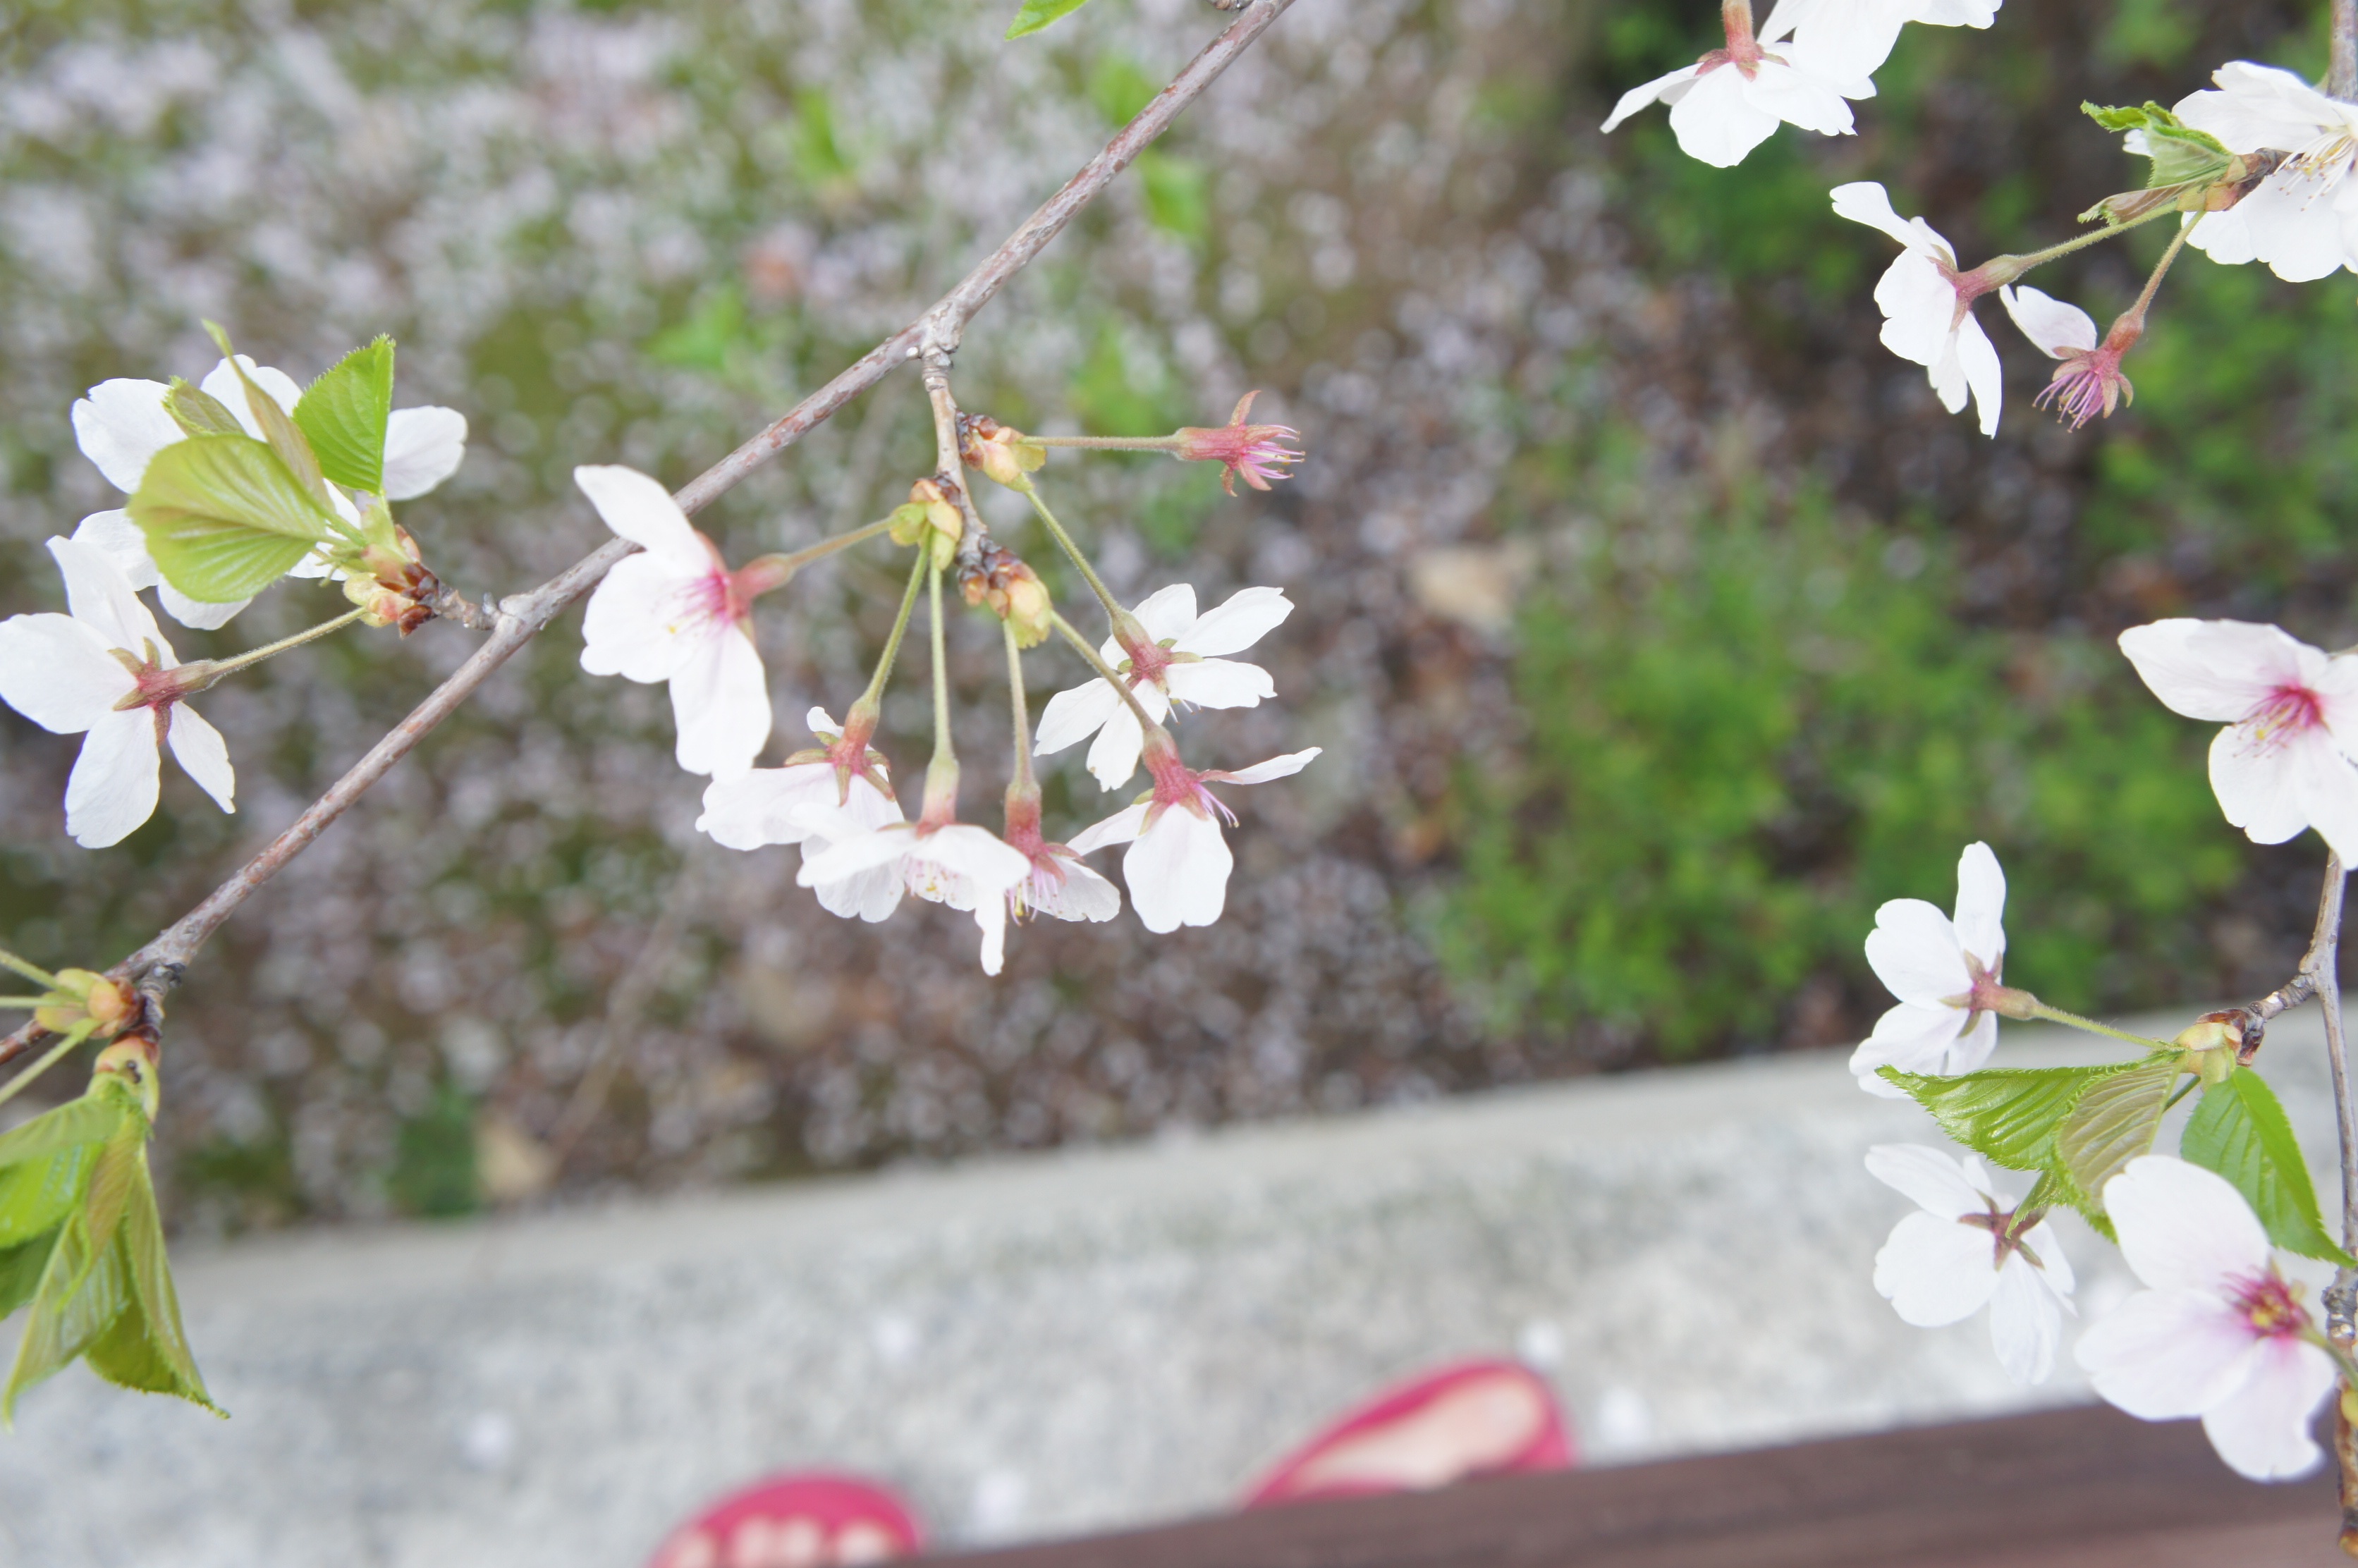
branch, blossom, plant, leaf, flower, petal, food, spring, produce, botany, flora, season, cherry blossom, wildflower, shrub, flowering plant, land plant